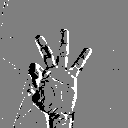
ASL letter: f